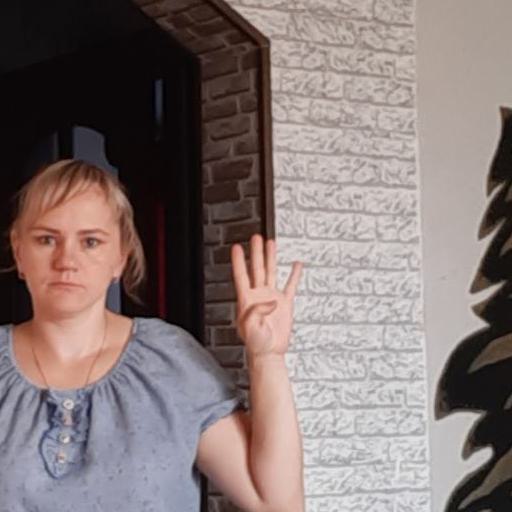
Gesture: four